Montfort-l'Amaury

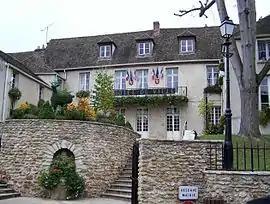
Town hall

Montfort-l'Amaury is a commune in the Yvelines department in the Île-de-France region, Northern France. It is located north of Rambouillet. The name comes from Amaury I de Montfort, the first "seigneur" (lord) of Montfort.